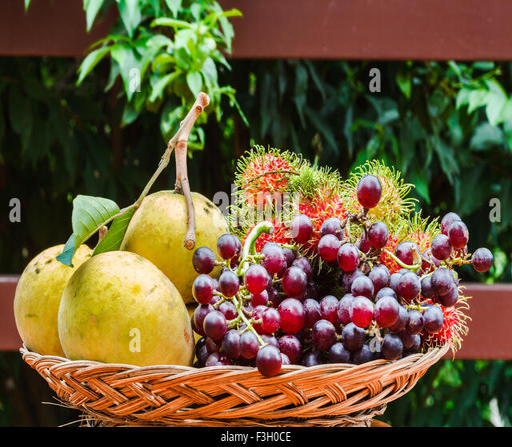
foods and food product in a basket